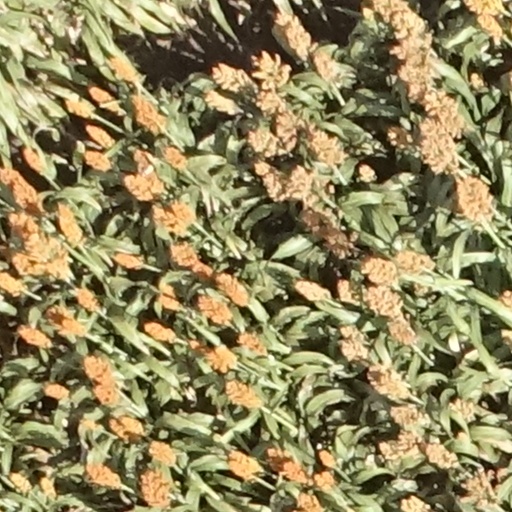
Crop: sorghum